Woodsball

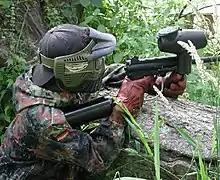
Woodsball player in German Flecktarn camouflage.

Woodsball equipment includes the standard mandatory paintball equipment, which includes marker, paintballs, harness/pod belt, and protective mask – but players also make use of other military items such as camouflage, combat boots, and ghillie suits. Additionally, a player's equipment might vary depending upon their style of play, or position.